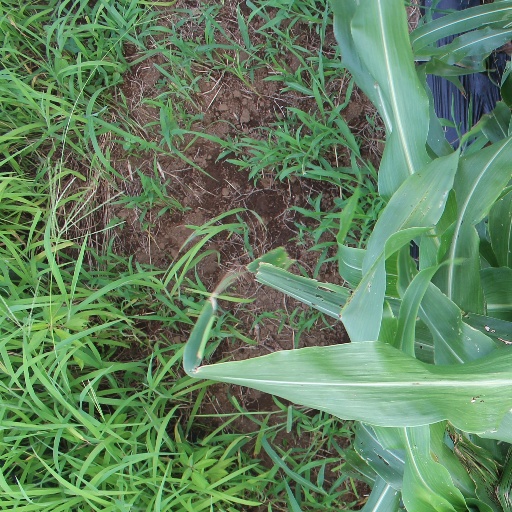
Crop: sorghum